Homeobox

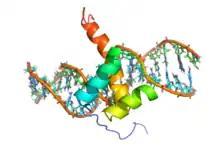
The vnd/NK-2 homeodomain-DNA complex. Helix 3 of the homeodomain binds in the major groove of the DNA and the N-terminal arm binds in the minor groove, in analogy with other homeodomain-DNA complexes.

Helix 2 and helix 3 form a so-called helix-turn-helix (HTH) structure, where the two alpha helices are connected by a short loop region. The N-terminal two helices of the homeodomain are antiparallel and the longer C-terminal helix is roughly perpendicular to the axes of the first two. It is this third helix that interacts directly with DNA via a number of hydrogen bonds and hydrophobic interactions, as well as indirect interactions via water molecules, which occur between specific side chains and the exposed bases within the major groove of the DNA.